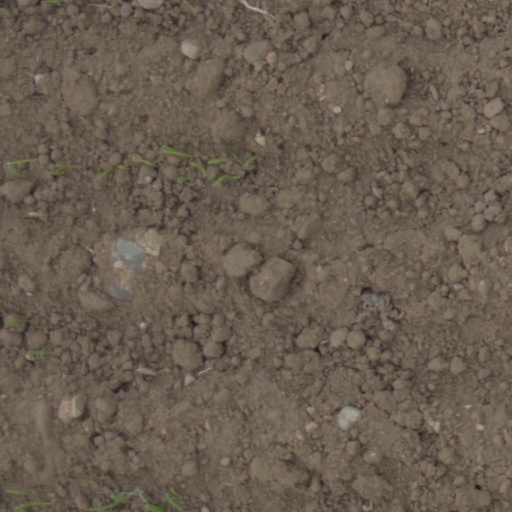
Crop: wheat